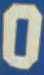
Number: 0